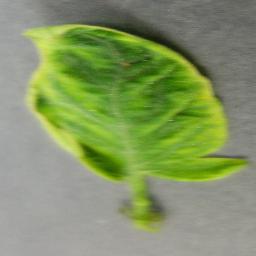
Label: Tomato___Tomato_Yellow_Leaf_Curl_Virus